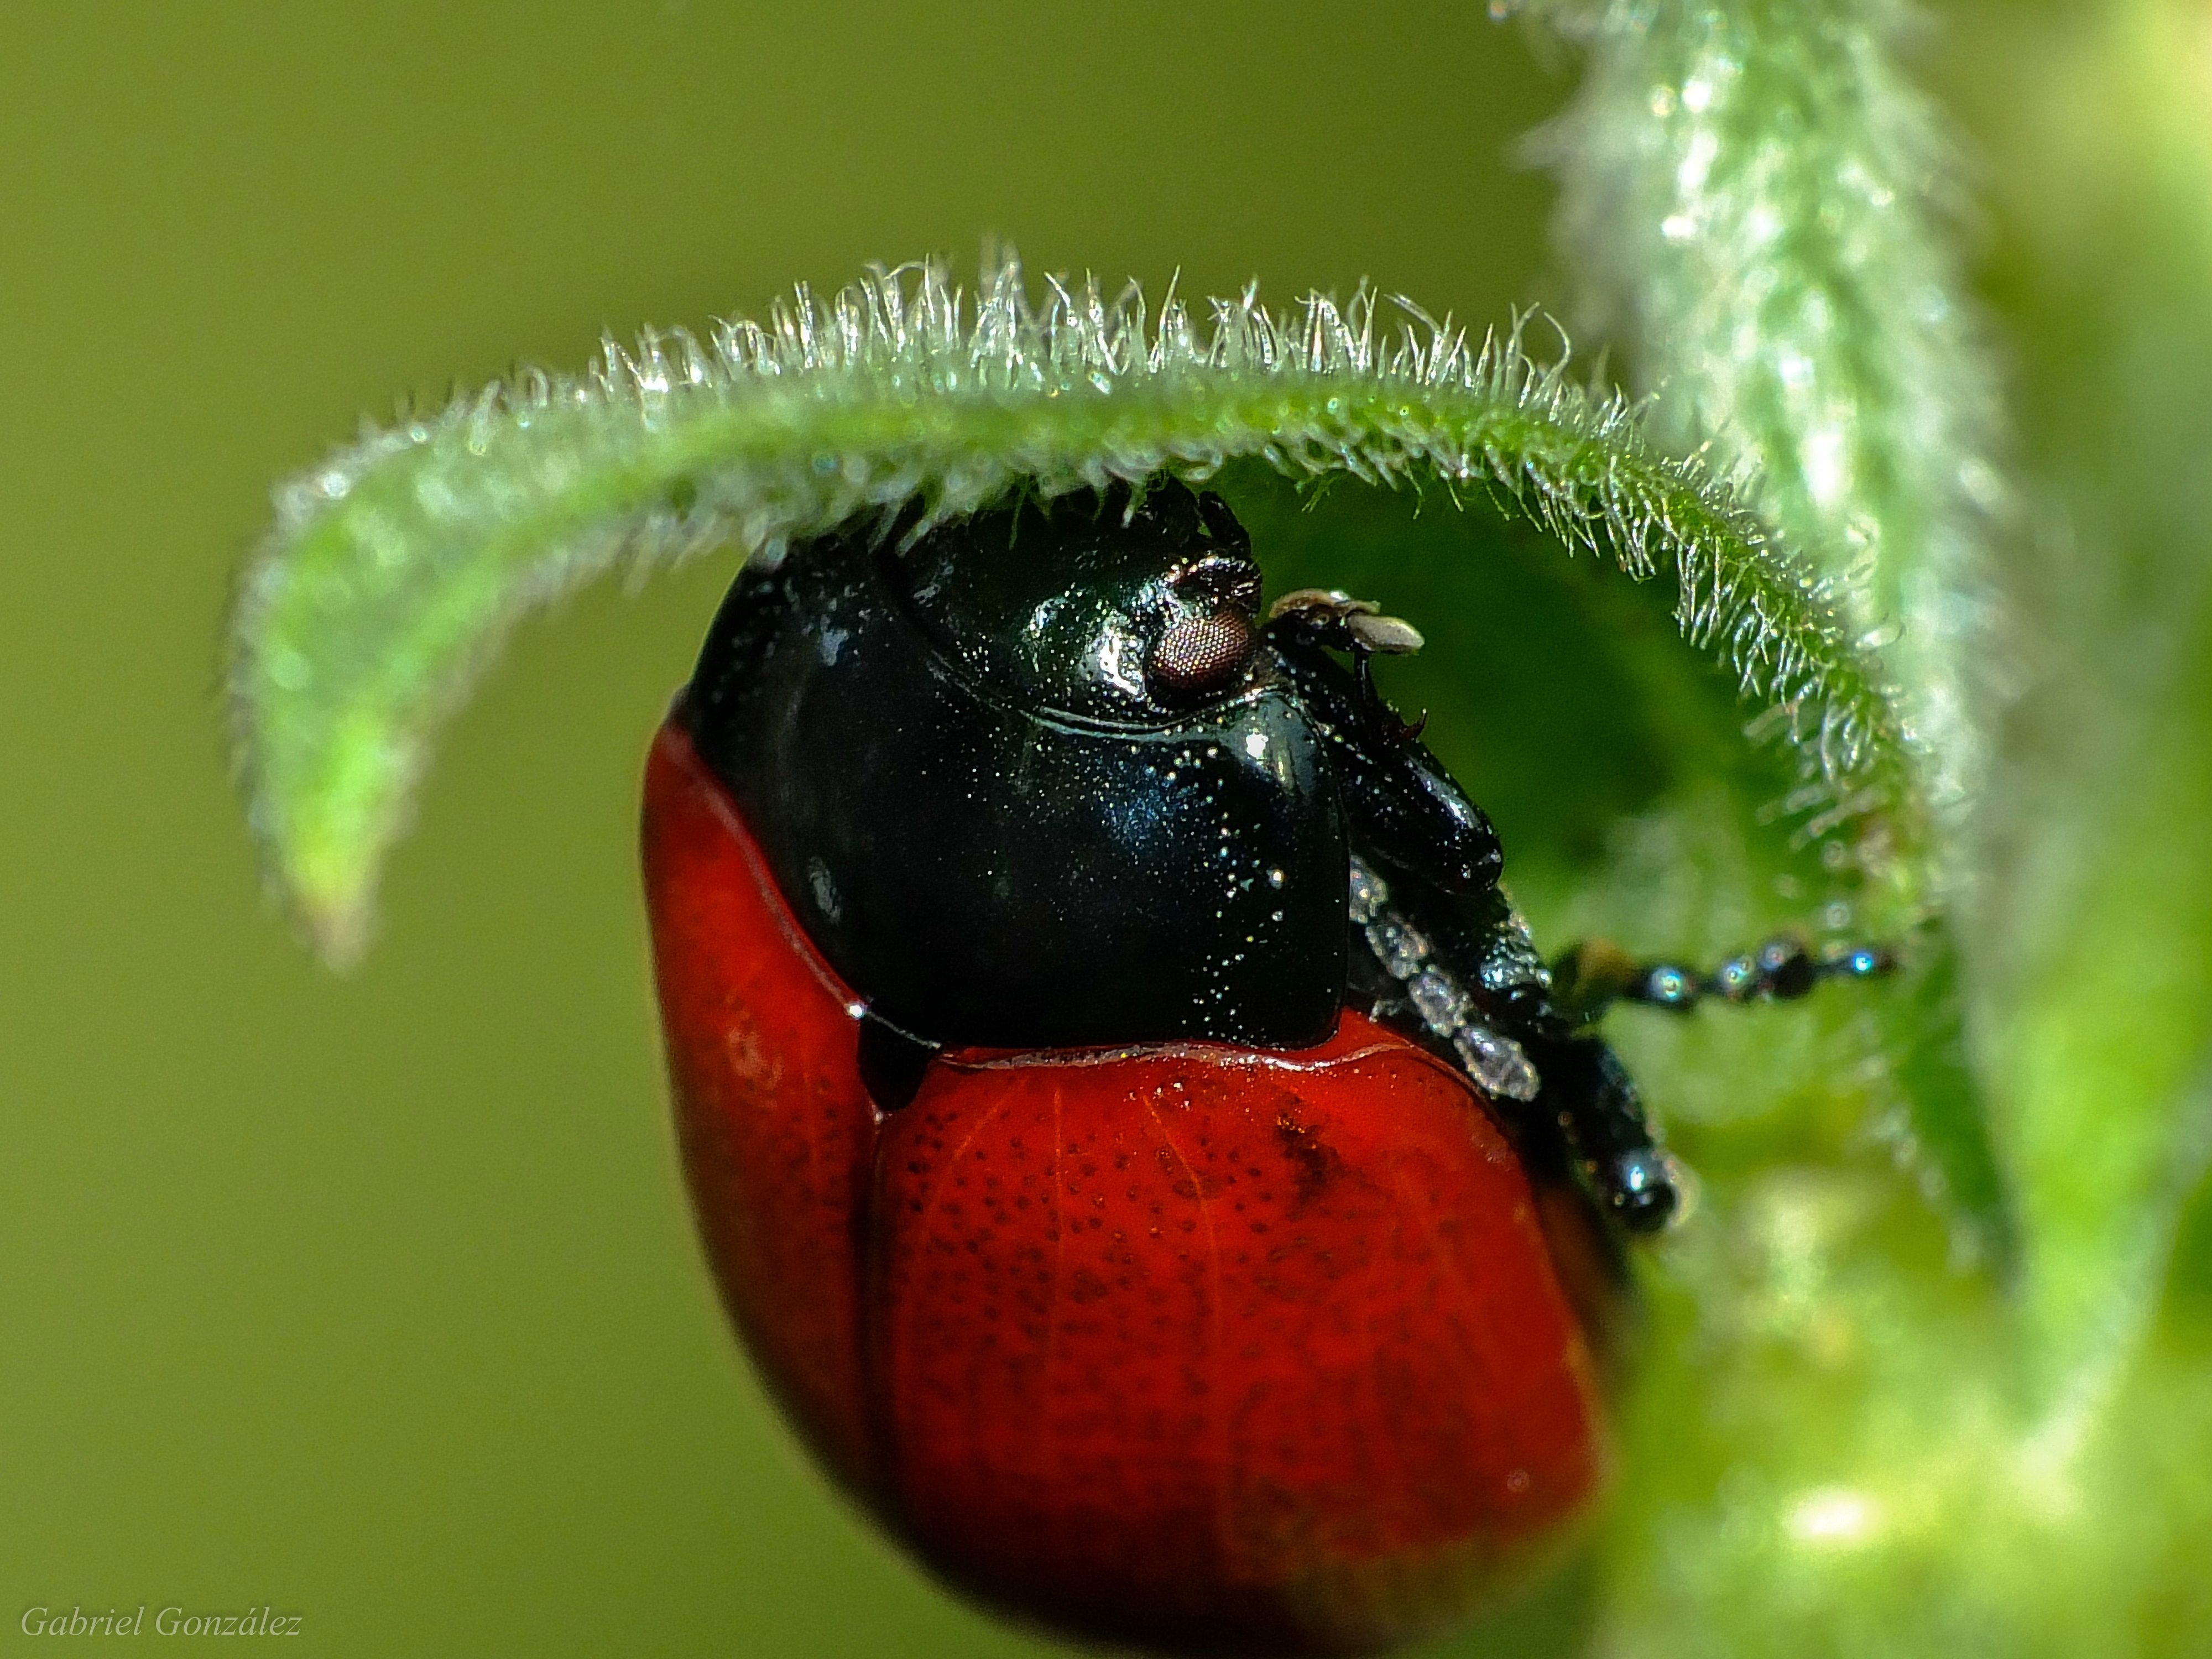
nature, photography, flower, green, red, insect, macro, fauna, ladybird, invertebrate, close up, animals, naturaleza, beetle, ggl1, gaby1, xovesphoto, animales, gphoto, raynox250, fujifilmxs1, macro photography, leaf beetle, plant stem